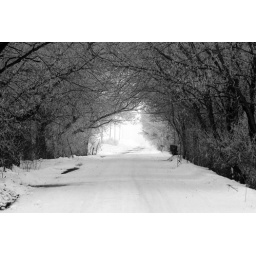
Winter in black and white 4